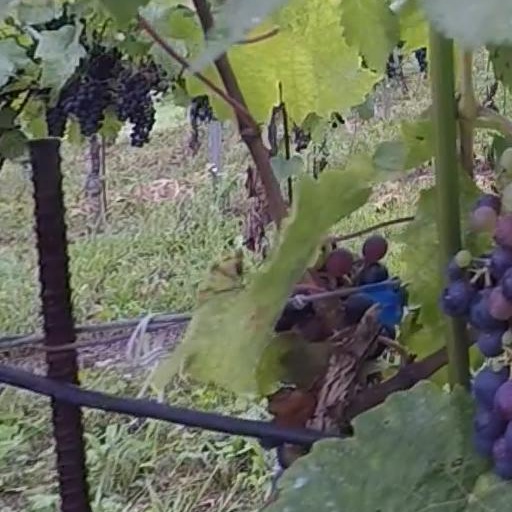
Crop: grape